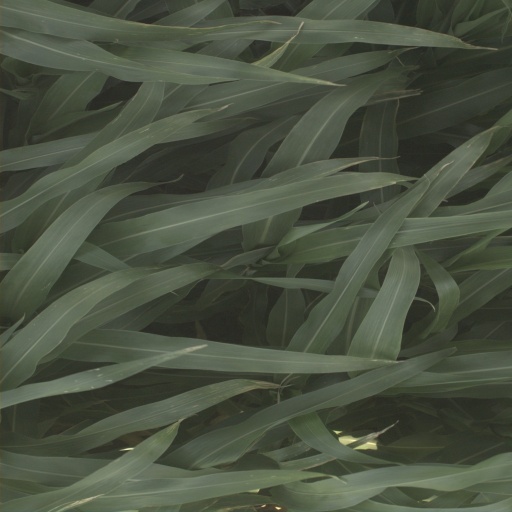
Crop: sorghum